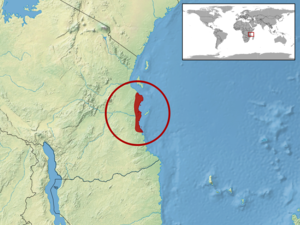
Scolecoseps acontias est une espèce de sauriens de la famille des Scincidae.